Harold Sutton Palmer

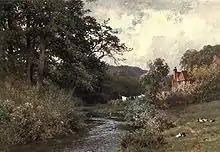
A stream near Shalford (watercolor, 1906)

Sutton Palmer was born in Plymouth in Devon, England, and studied at the Royal College of Art for two years, winning a gold medal for his work. He exhibited in London - at the Royal Academy (RA) from 1870, Fine Art Society, Leicester Galleries and Dowdeswell galleries - and in New York City. He was a member of the Royal Society of British Artists (RBA) from 1892 and Royal Institute of Painters in Water Colours (RI) from 1920.